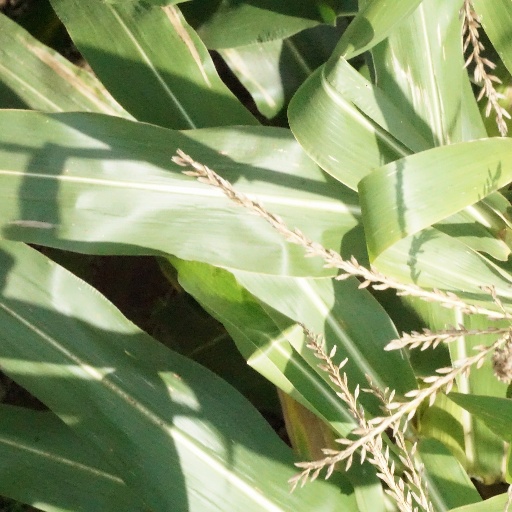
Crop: maize; corn